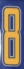
Number: 8